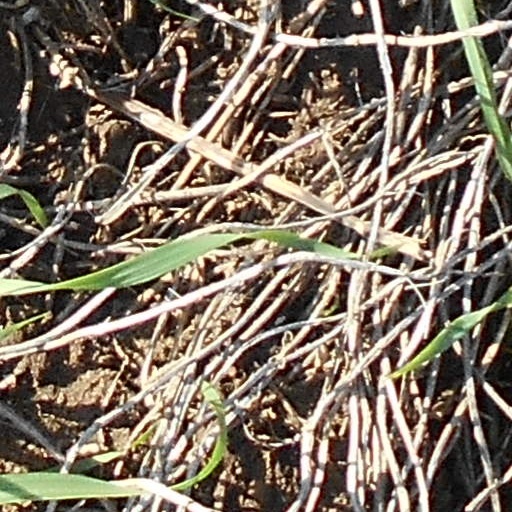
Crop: wheat